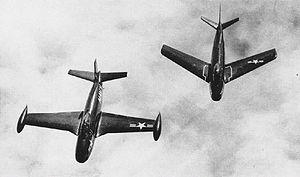
Le North American FJ-1 Fury fut le premier avion à réaction opérationnel en service dans la marine américaine, et fut développé par le constructeur américain North American Aviation sous le nom de projet NA-135.
Les North American FJ-2 et FJ-3 Fury étaient deux chasseurs à ailes en flèche embarqués utilisés par l'US Navy et l'US Marine Corps.